Epidemic dropsy

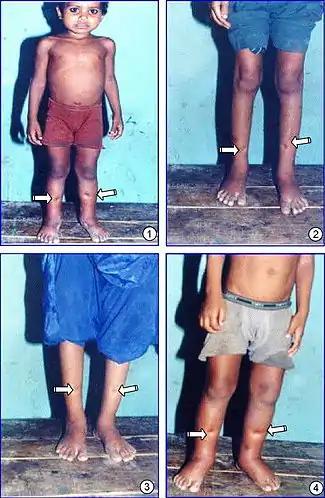
Epidemic dropsy patients with the characteristic bilateral pitting edema of the extremities (indicated by arrows)

Epidemic dropsy is a form of edema of extremities due to poisoning by "Argemone mexicana" (Mexican prickly poppy).